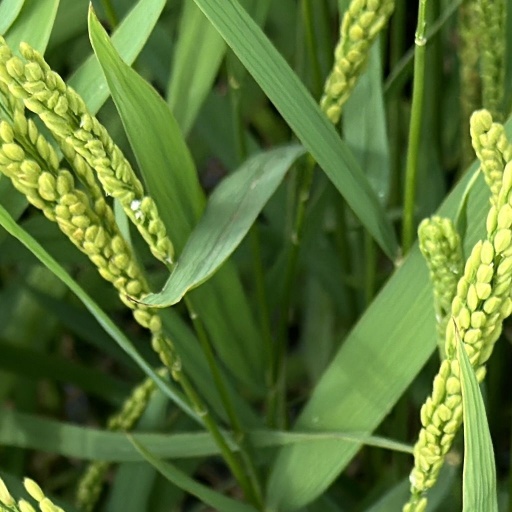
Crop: rice